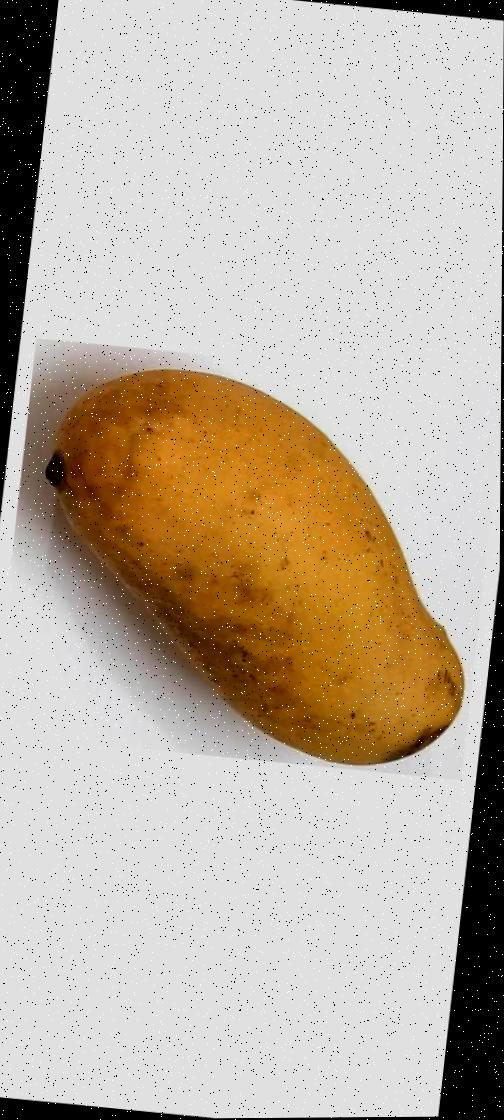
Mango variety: Banana Mango